Catholic art

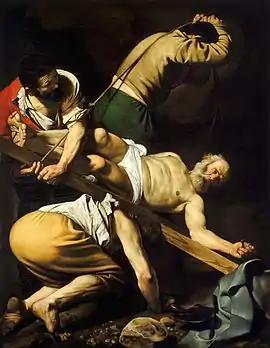
"The Crucifixion of Saint Peter", 1601. Cerasi Chapel, Santa Maria del Popolo, Rome

Baroque art, developing over the decades following the Council of Trent, though the extent to which this was an influence on it is a matter of debate, certainly met most of the council's requirements, especially in the earlier, simpler phases associated with the Carracci and Caravaggio, who nonetheless met with clerical opposition over the realism of his sacred figures.